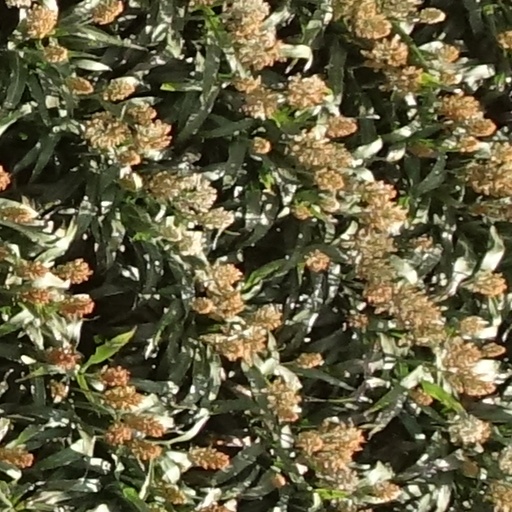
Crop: sorghum